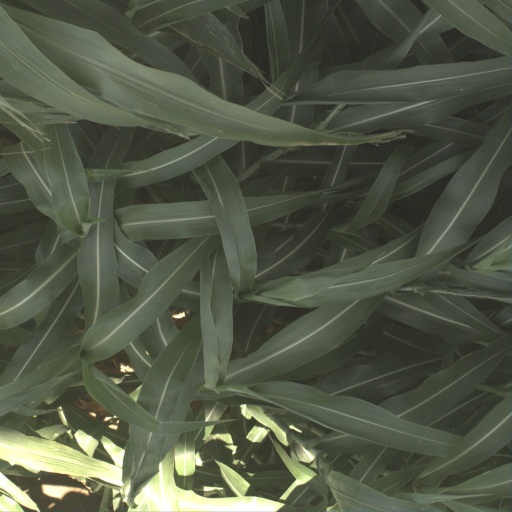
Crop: sorghum